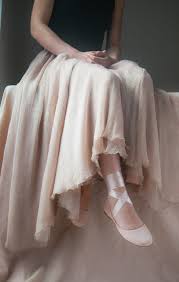
Label: Ballet Flat